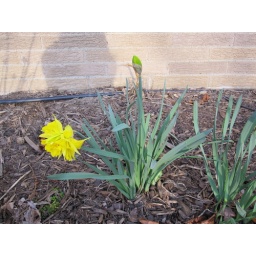
flower in our left plant bed